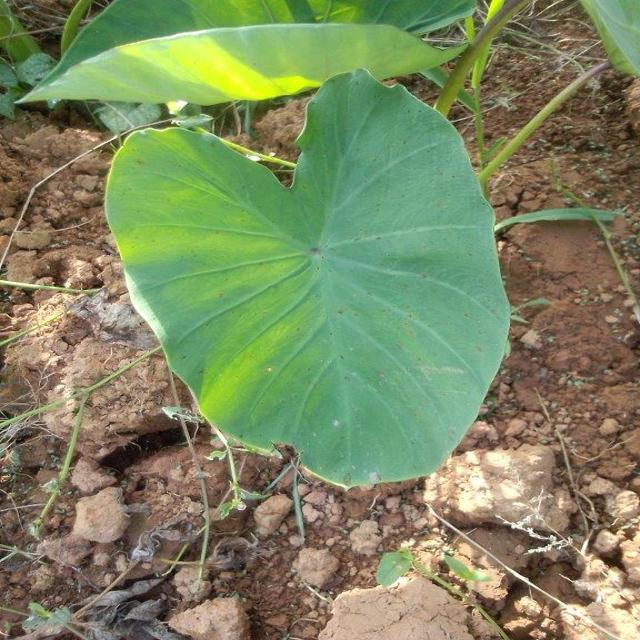
Label: Healthy